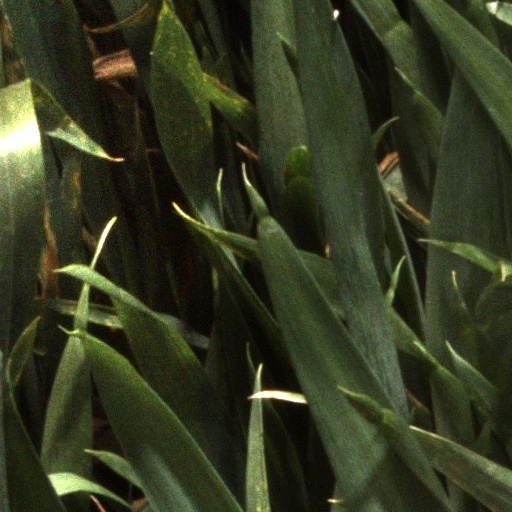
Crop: wheat